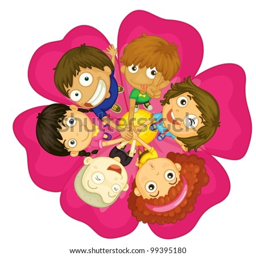
illustration of kids on a flower